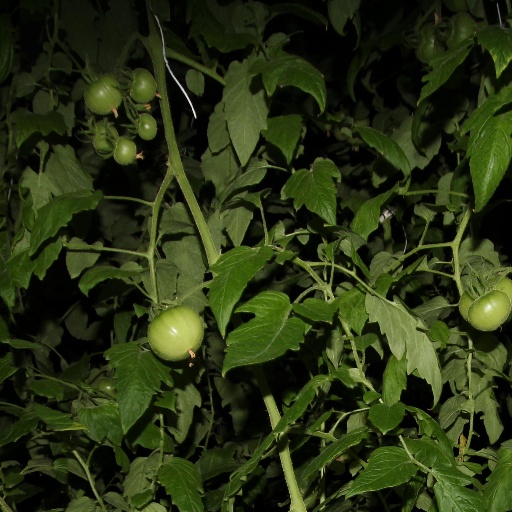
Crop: tomato